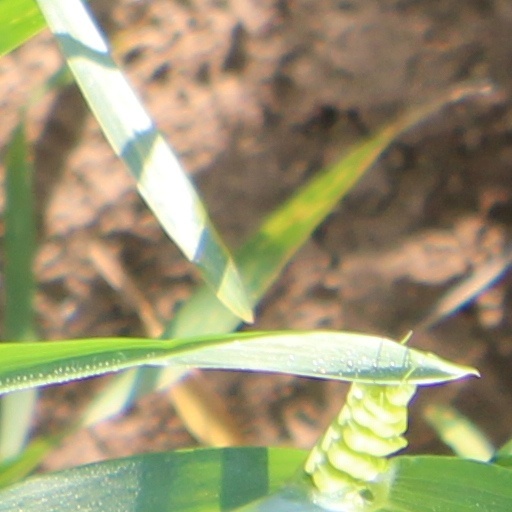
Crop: wheat